Outlet store

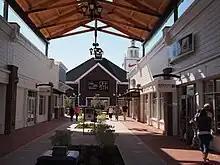
Merrimack Premium Outlets in New Hampshire in 2012

Outlets first surfaced in the eastern United States in the 1930s. Factory stores started to offer damaged or excess goods to employees at a low price. After some time, the audience expanded to include non-employees. In 1936, Anderson-Little (a men's clothing brand) opened an outlet store independent of its existing factories. Until the 1970s, the primary purpose of outlet stores was to dispose of excess or damaged goods.